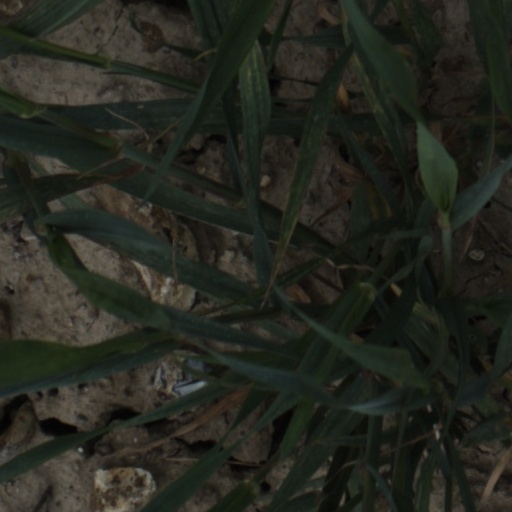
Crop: wheat